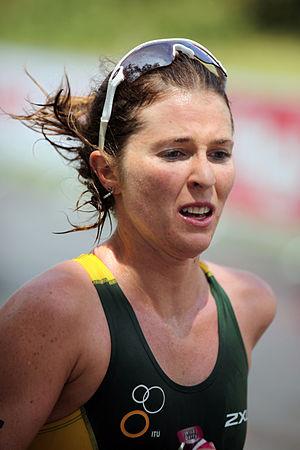
Felicity Sheedy-Ryan aux séries mondiales de triathlon à Kitzbühel en 2011.
Felicity Sheedy-Ryan née le 12 février 1985 à Perth en Australie est une triathlète et duathlète professionnelle, double championne du monde de duathlon en 2012 et en 2017.